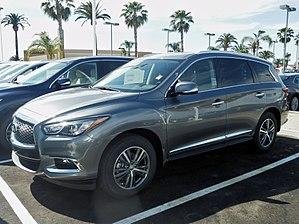
L'Infiniti QX60 est un crossover Infiniti.